Lookout (clipper)

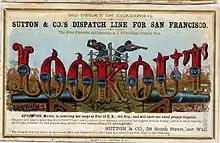

"Lookout" was launched in 1853, just as the construction of clippers reached its peak. The day that "Lookout" loaded for her first trip to sea, 10 November 1853, there were ten other new clippers loading at the piers in New York for their maiden voyages: "Chief of Clippers", "Edwin Forrest", "Electric", "David Brown", "David Crockett", "Dreadnought", "Golden Fleece", "Lightfoot", "Pride of America", and "Quickstep".